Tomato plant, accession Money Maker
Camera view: horizontal (90 deg, fisheye); turntable rotation: 120 degrees
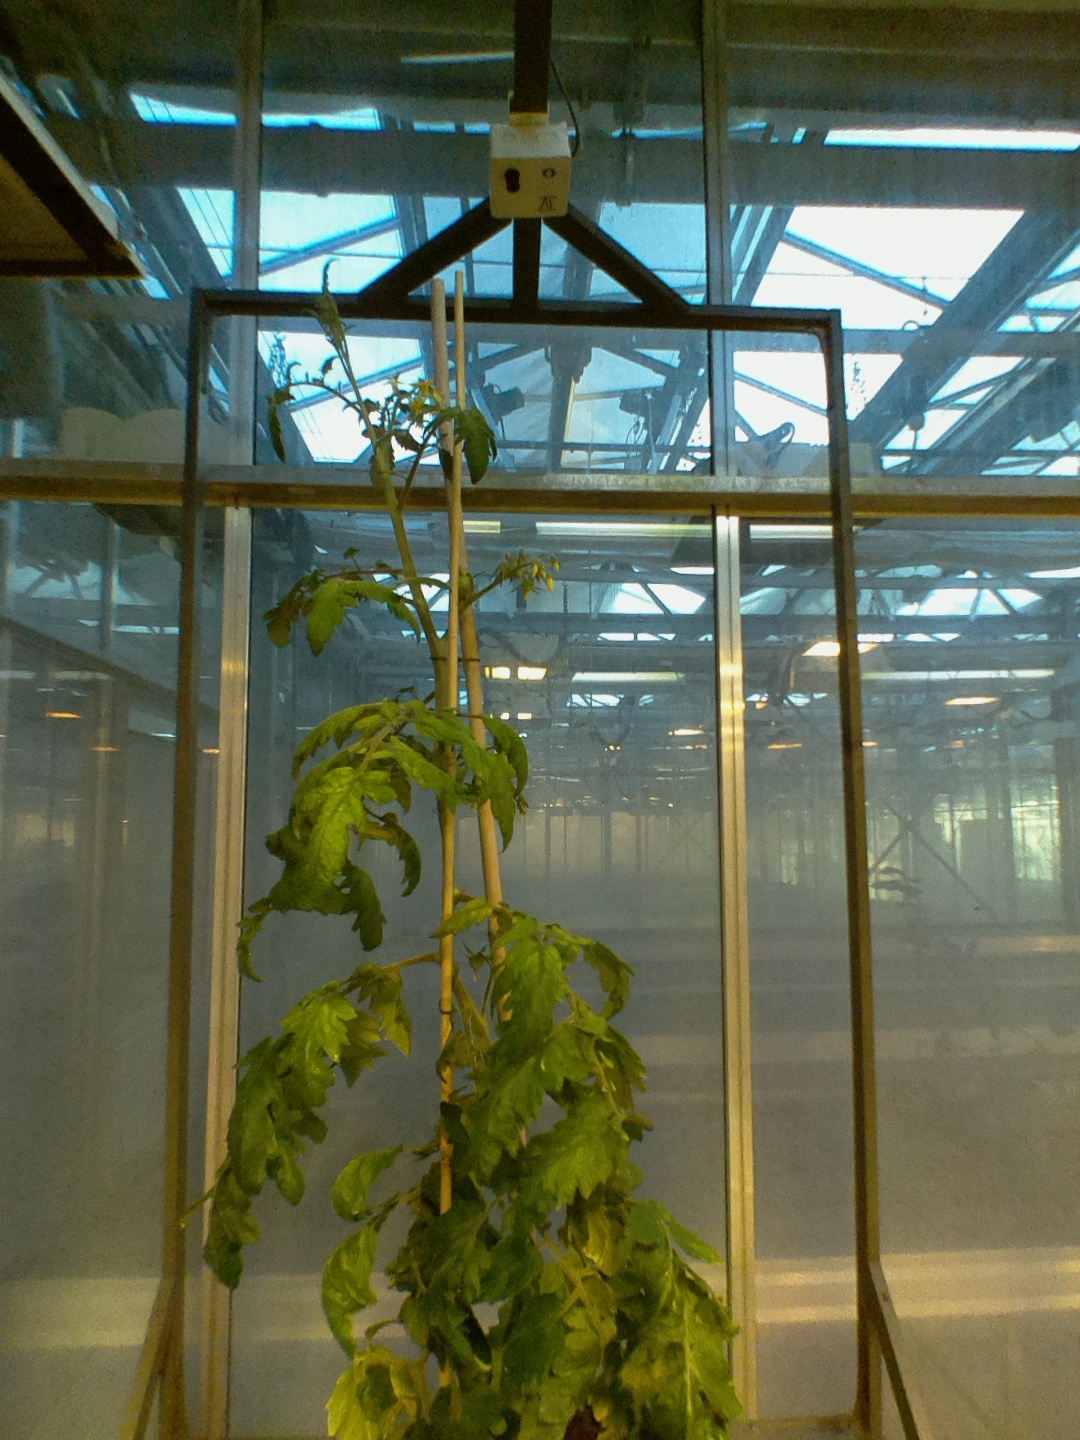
BBCH growth stage 73: 30%-40% of final fruit size